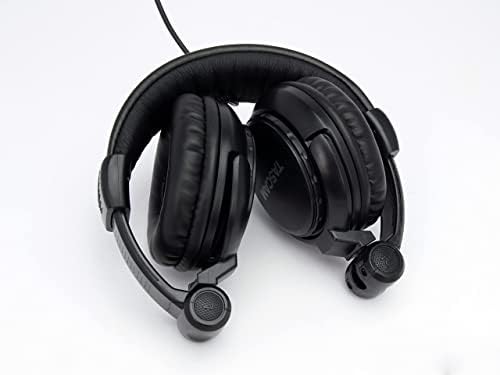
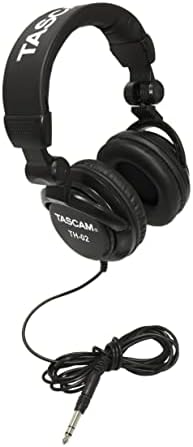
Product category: headphones
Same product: yes